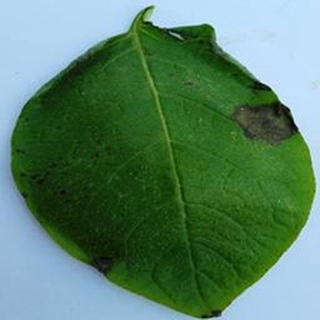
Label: potato_late_blight